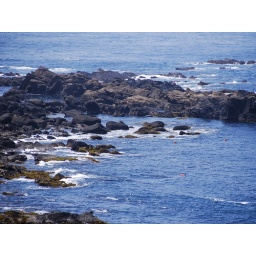
The rocky coast outside the window of a hotel we stayed in during the trip to Tateyama.